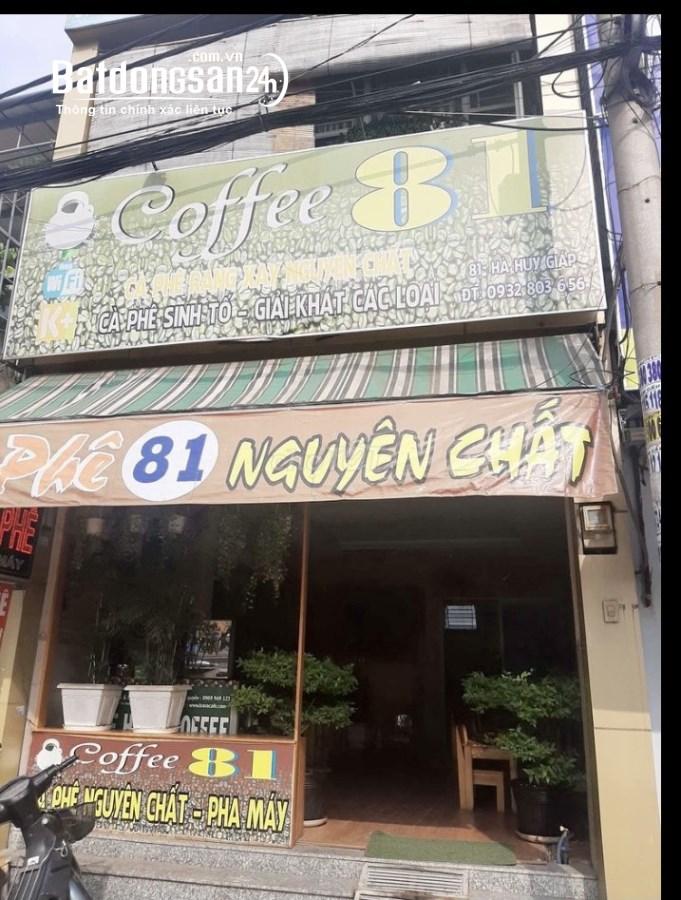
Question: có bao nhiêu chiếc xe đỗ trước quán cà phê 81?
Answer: một chiếc